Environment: real
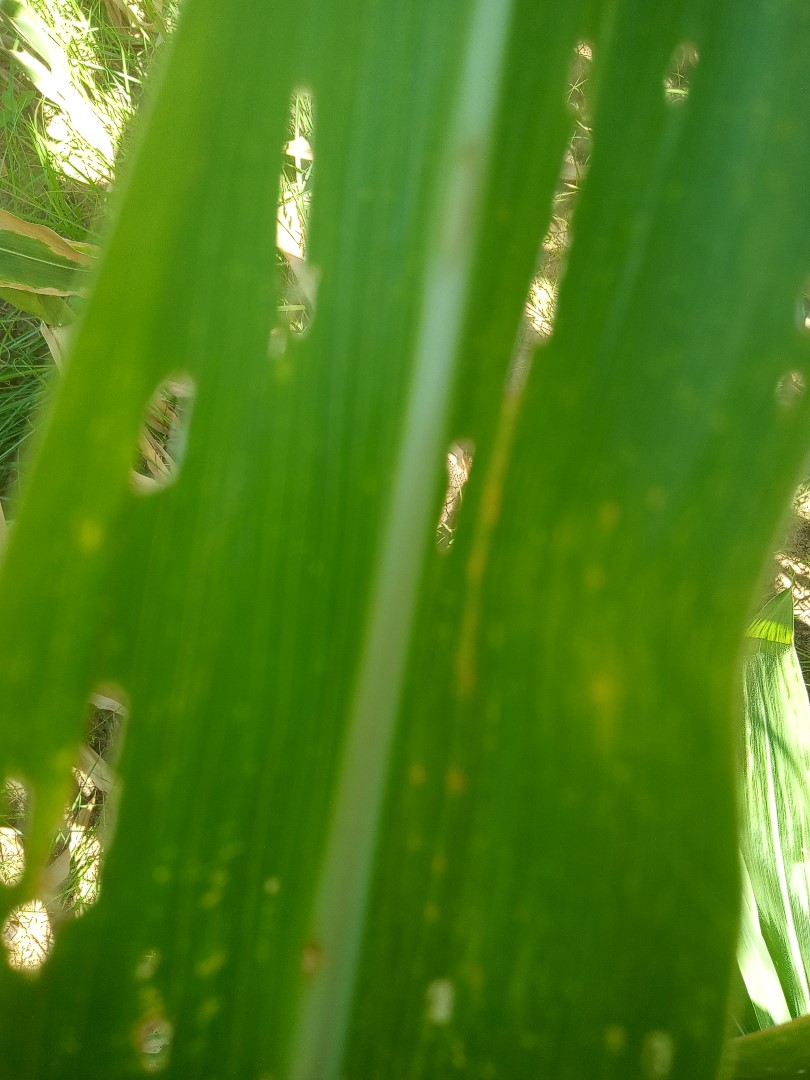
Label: fall_armyworm